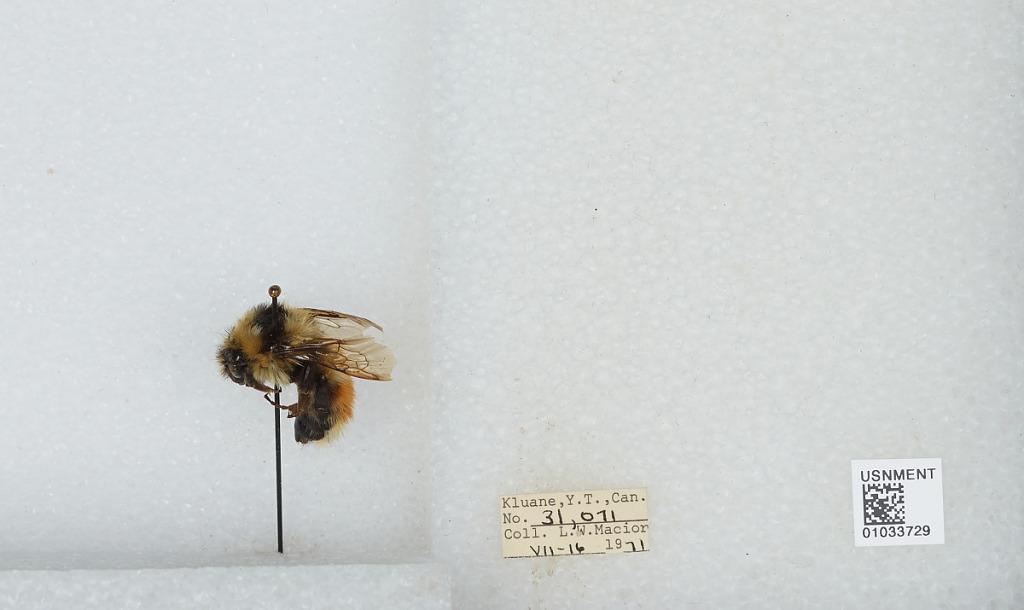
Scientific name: Bombus (Pyrobombus) sylvicola Kirby
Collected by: L. Macior
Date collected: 1971-7-16
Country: Canada
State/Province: Yukon Territory
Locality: Kluane
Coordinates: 60.75, -139.5